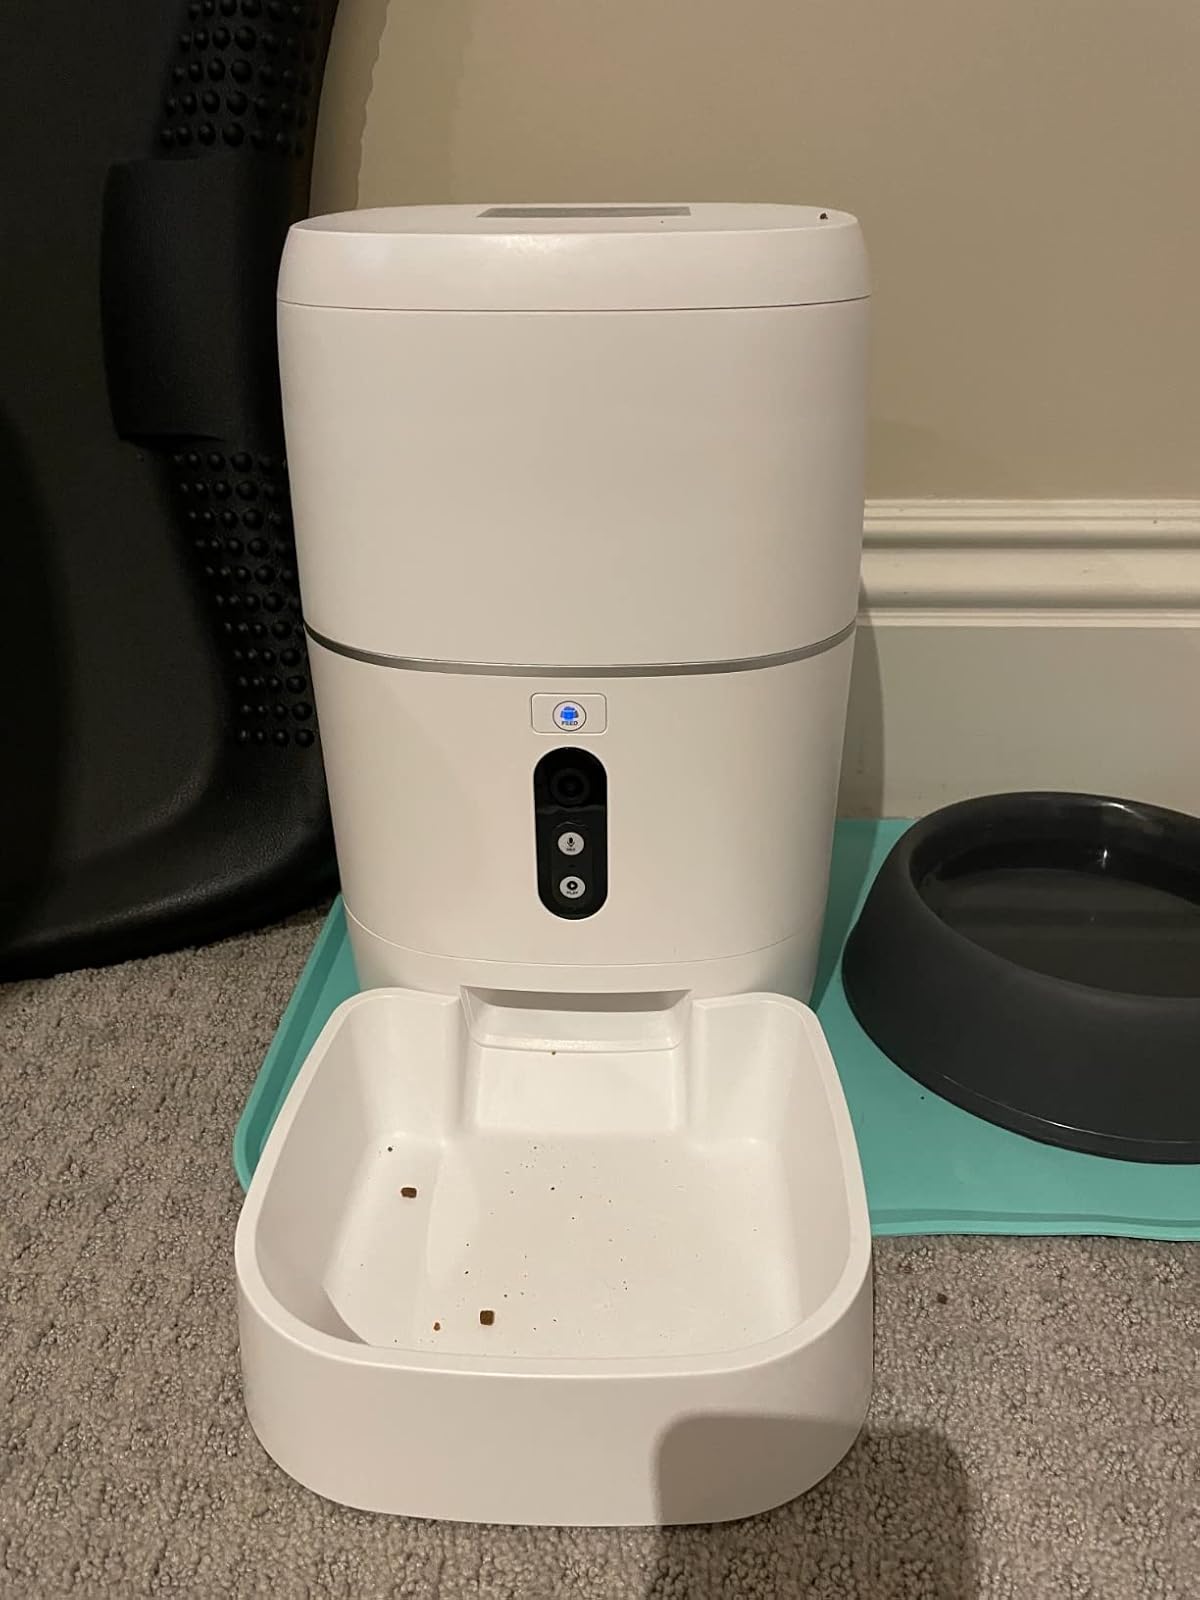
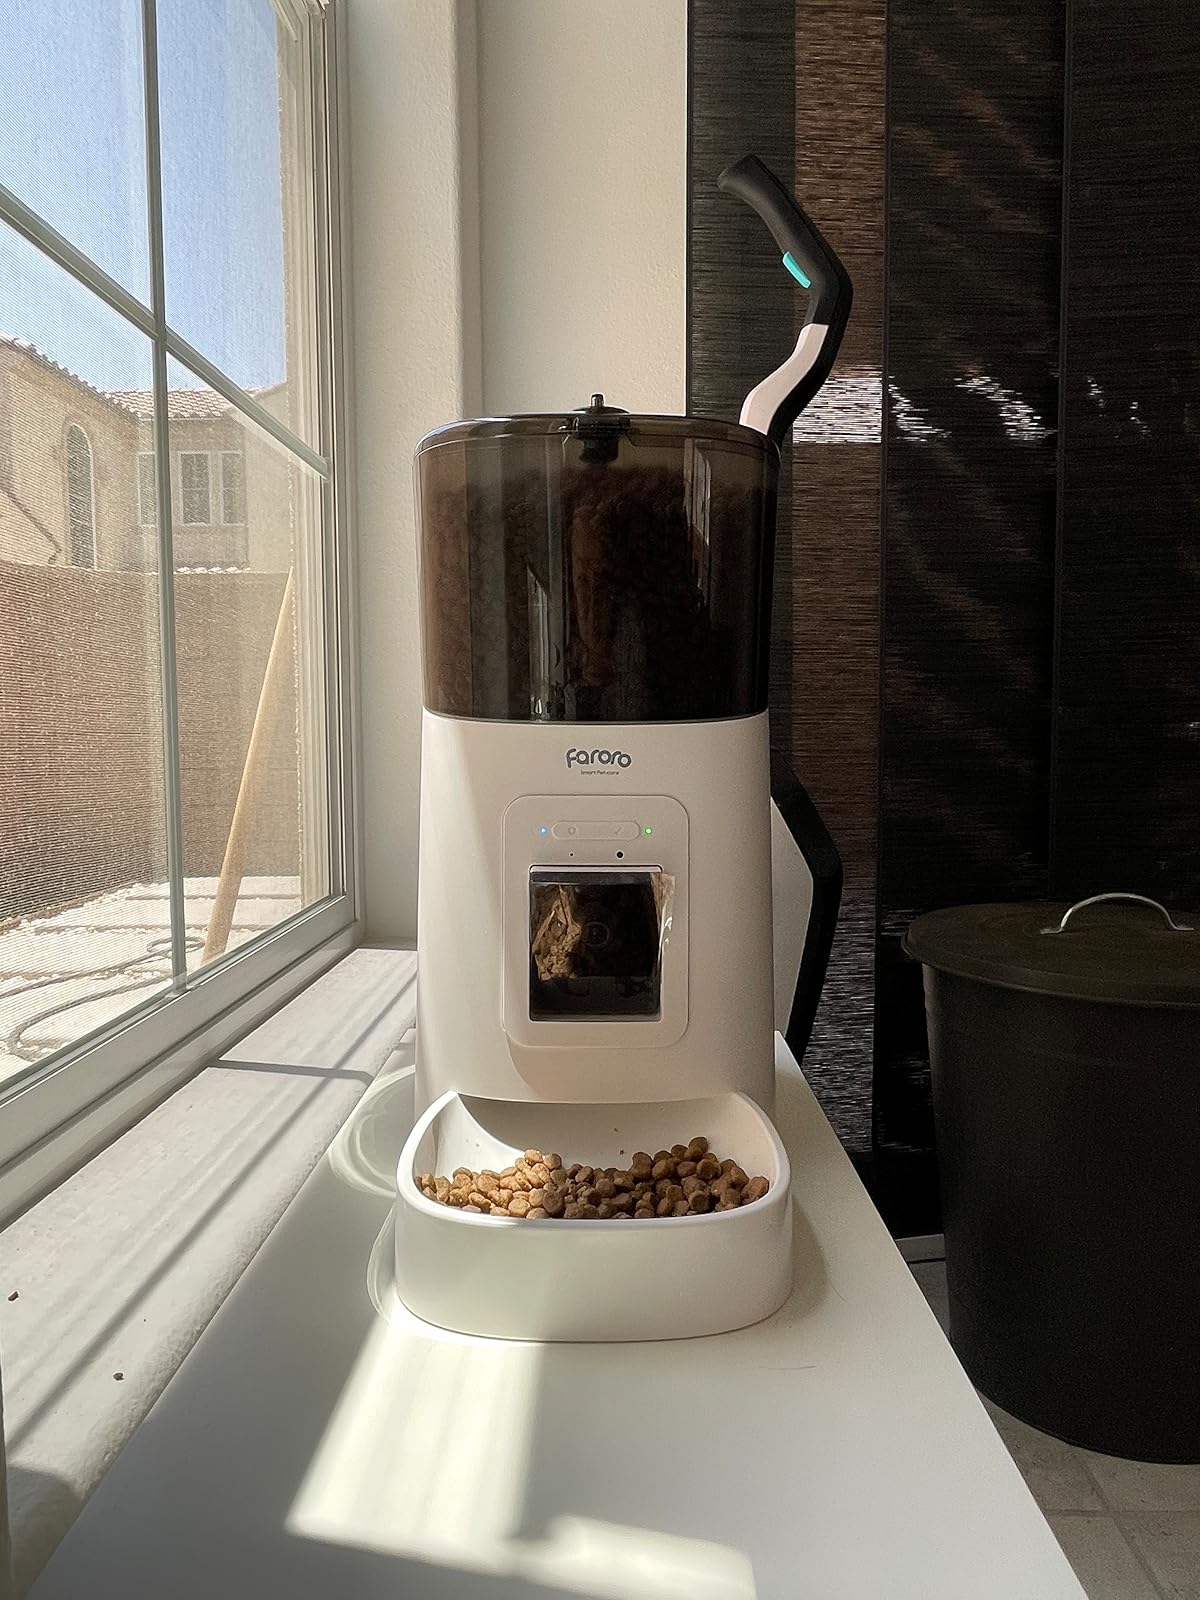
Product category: items_feeder
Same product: no